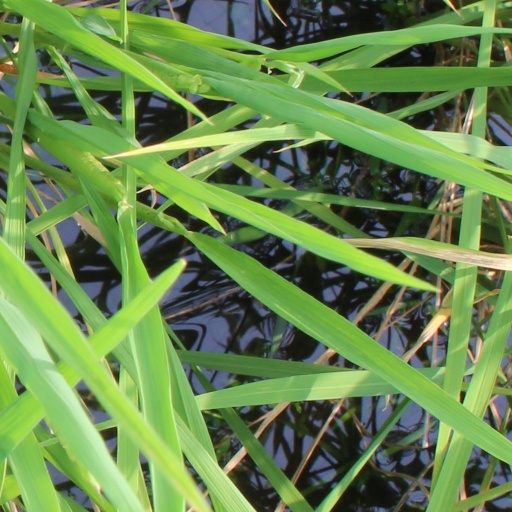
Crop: rice